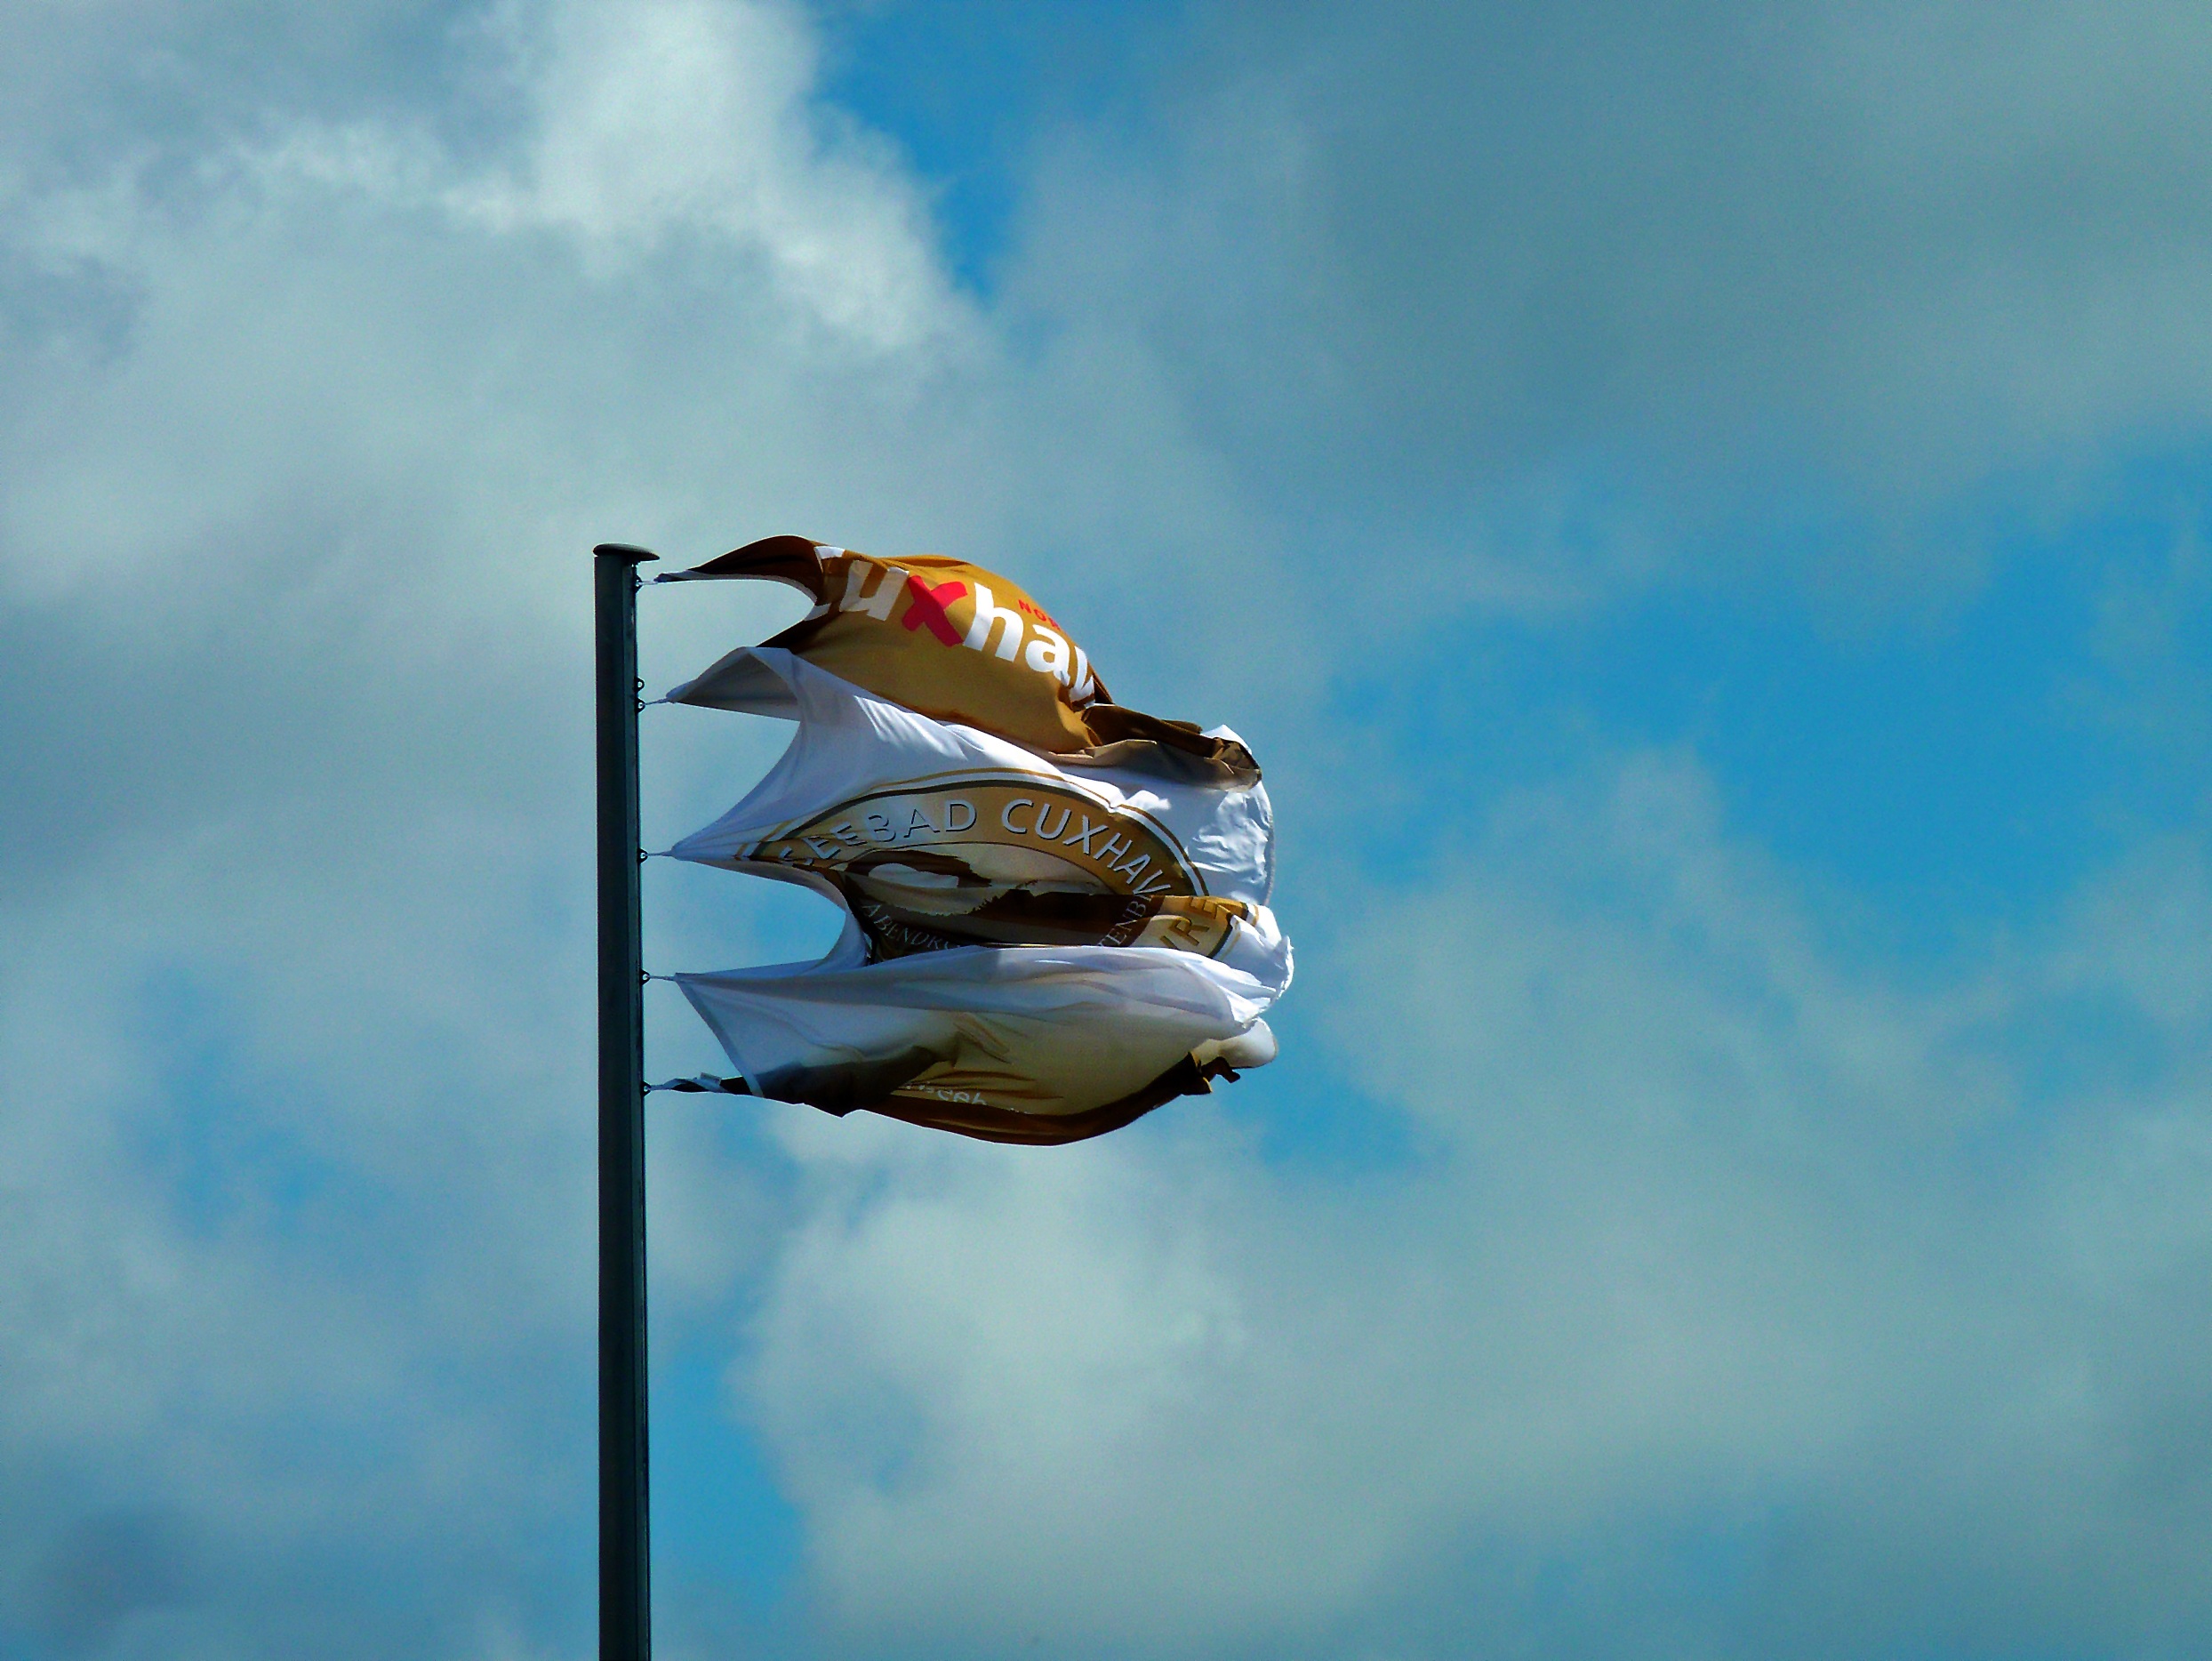
water, bird, cloud, sky, wind, reflection, flight, flag, weather, blue, lighting, blue sky, clouds, windy, blow, forward, flutter, strong winds, since wind, atmosphere of earth